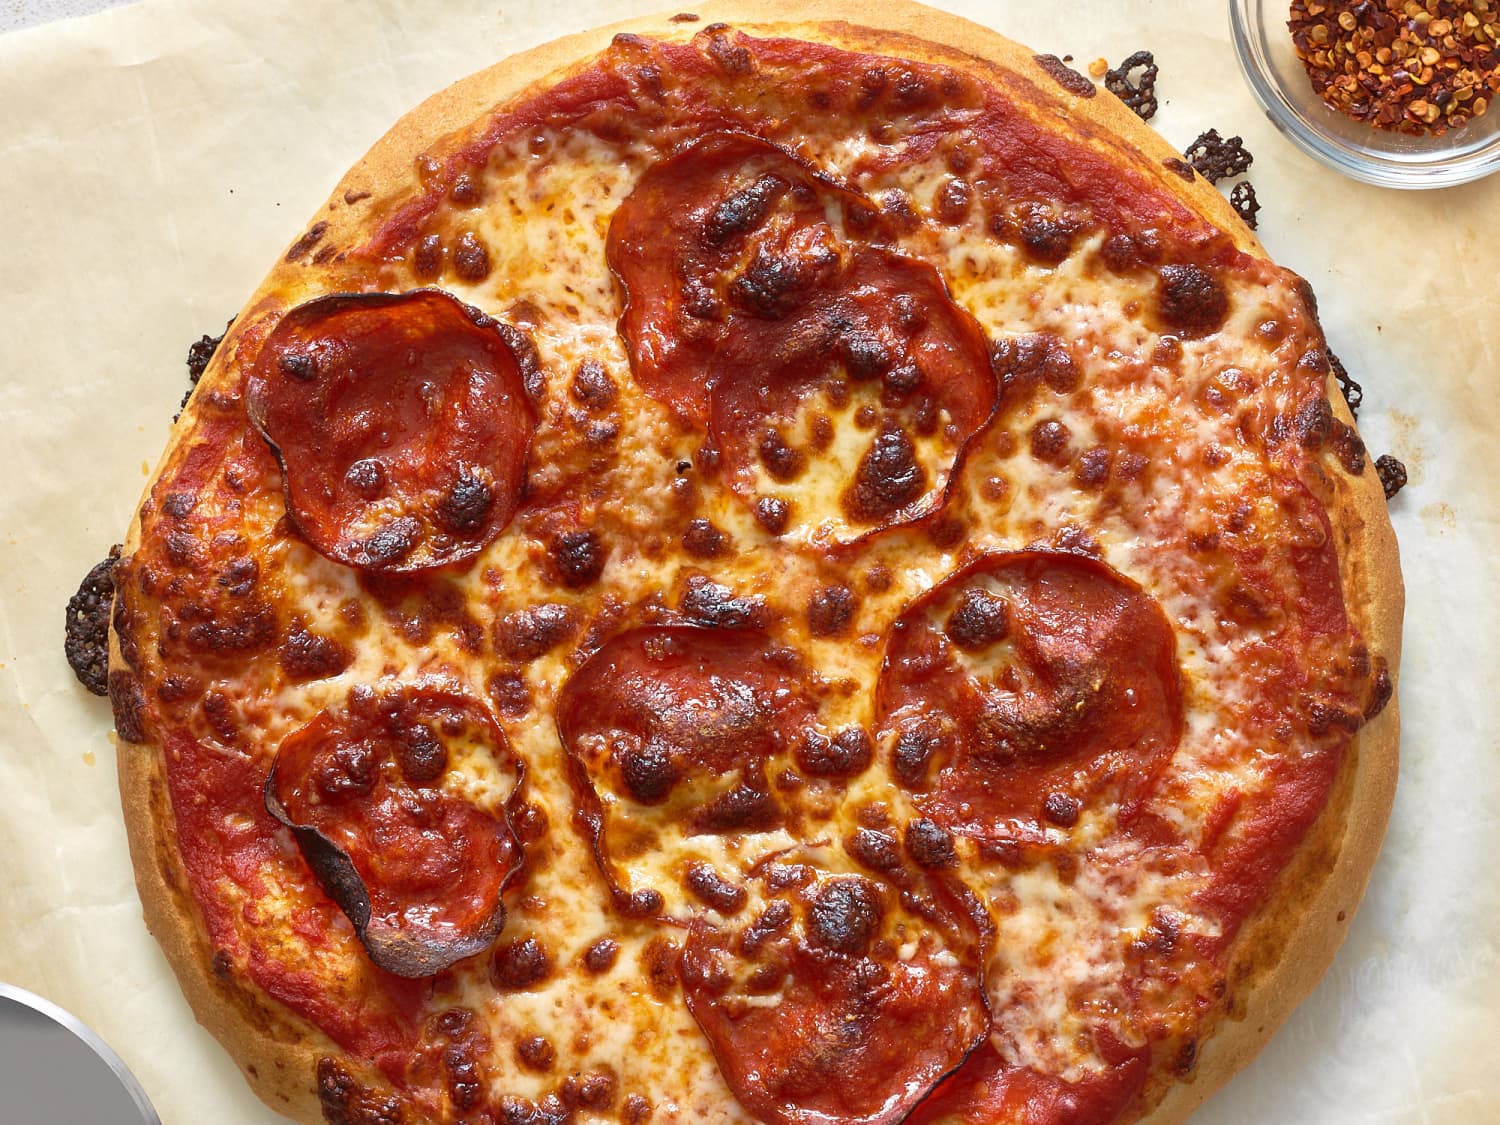
Dish: pizza